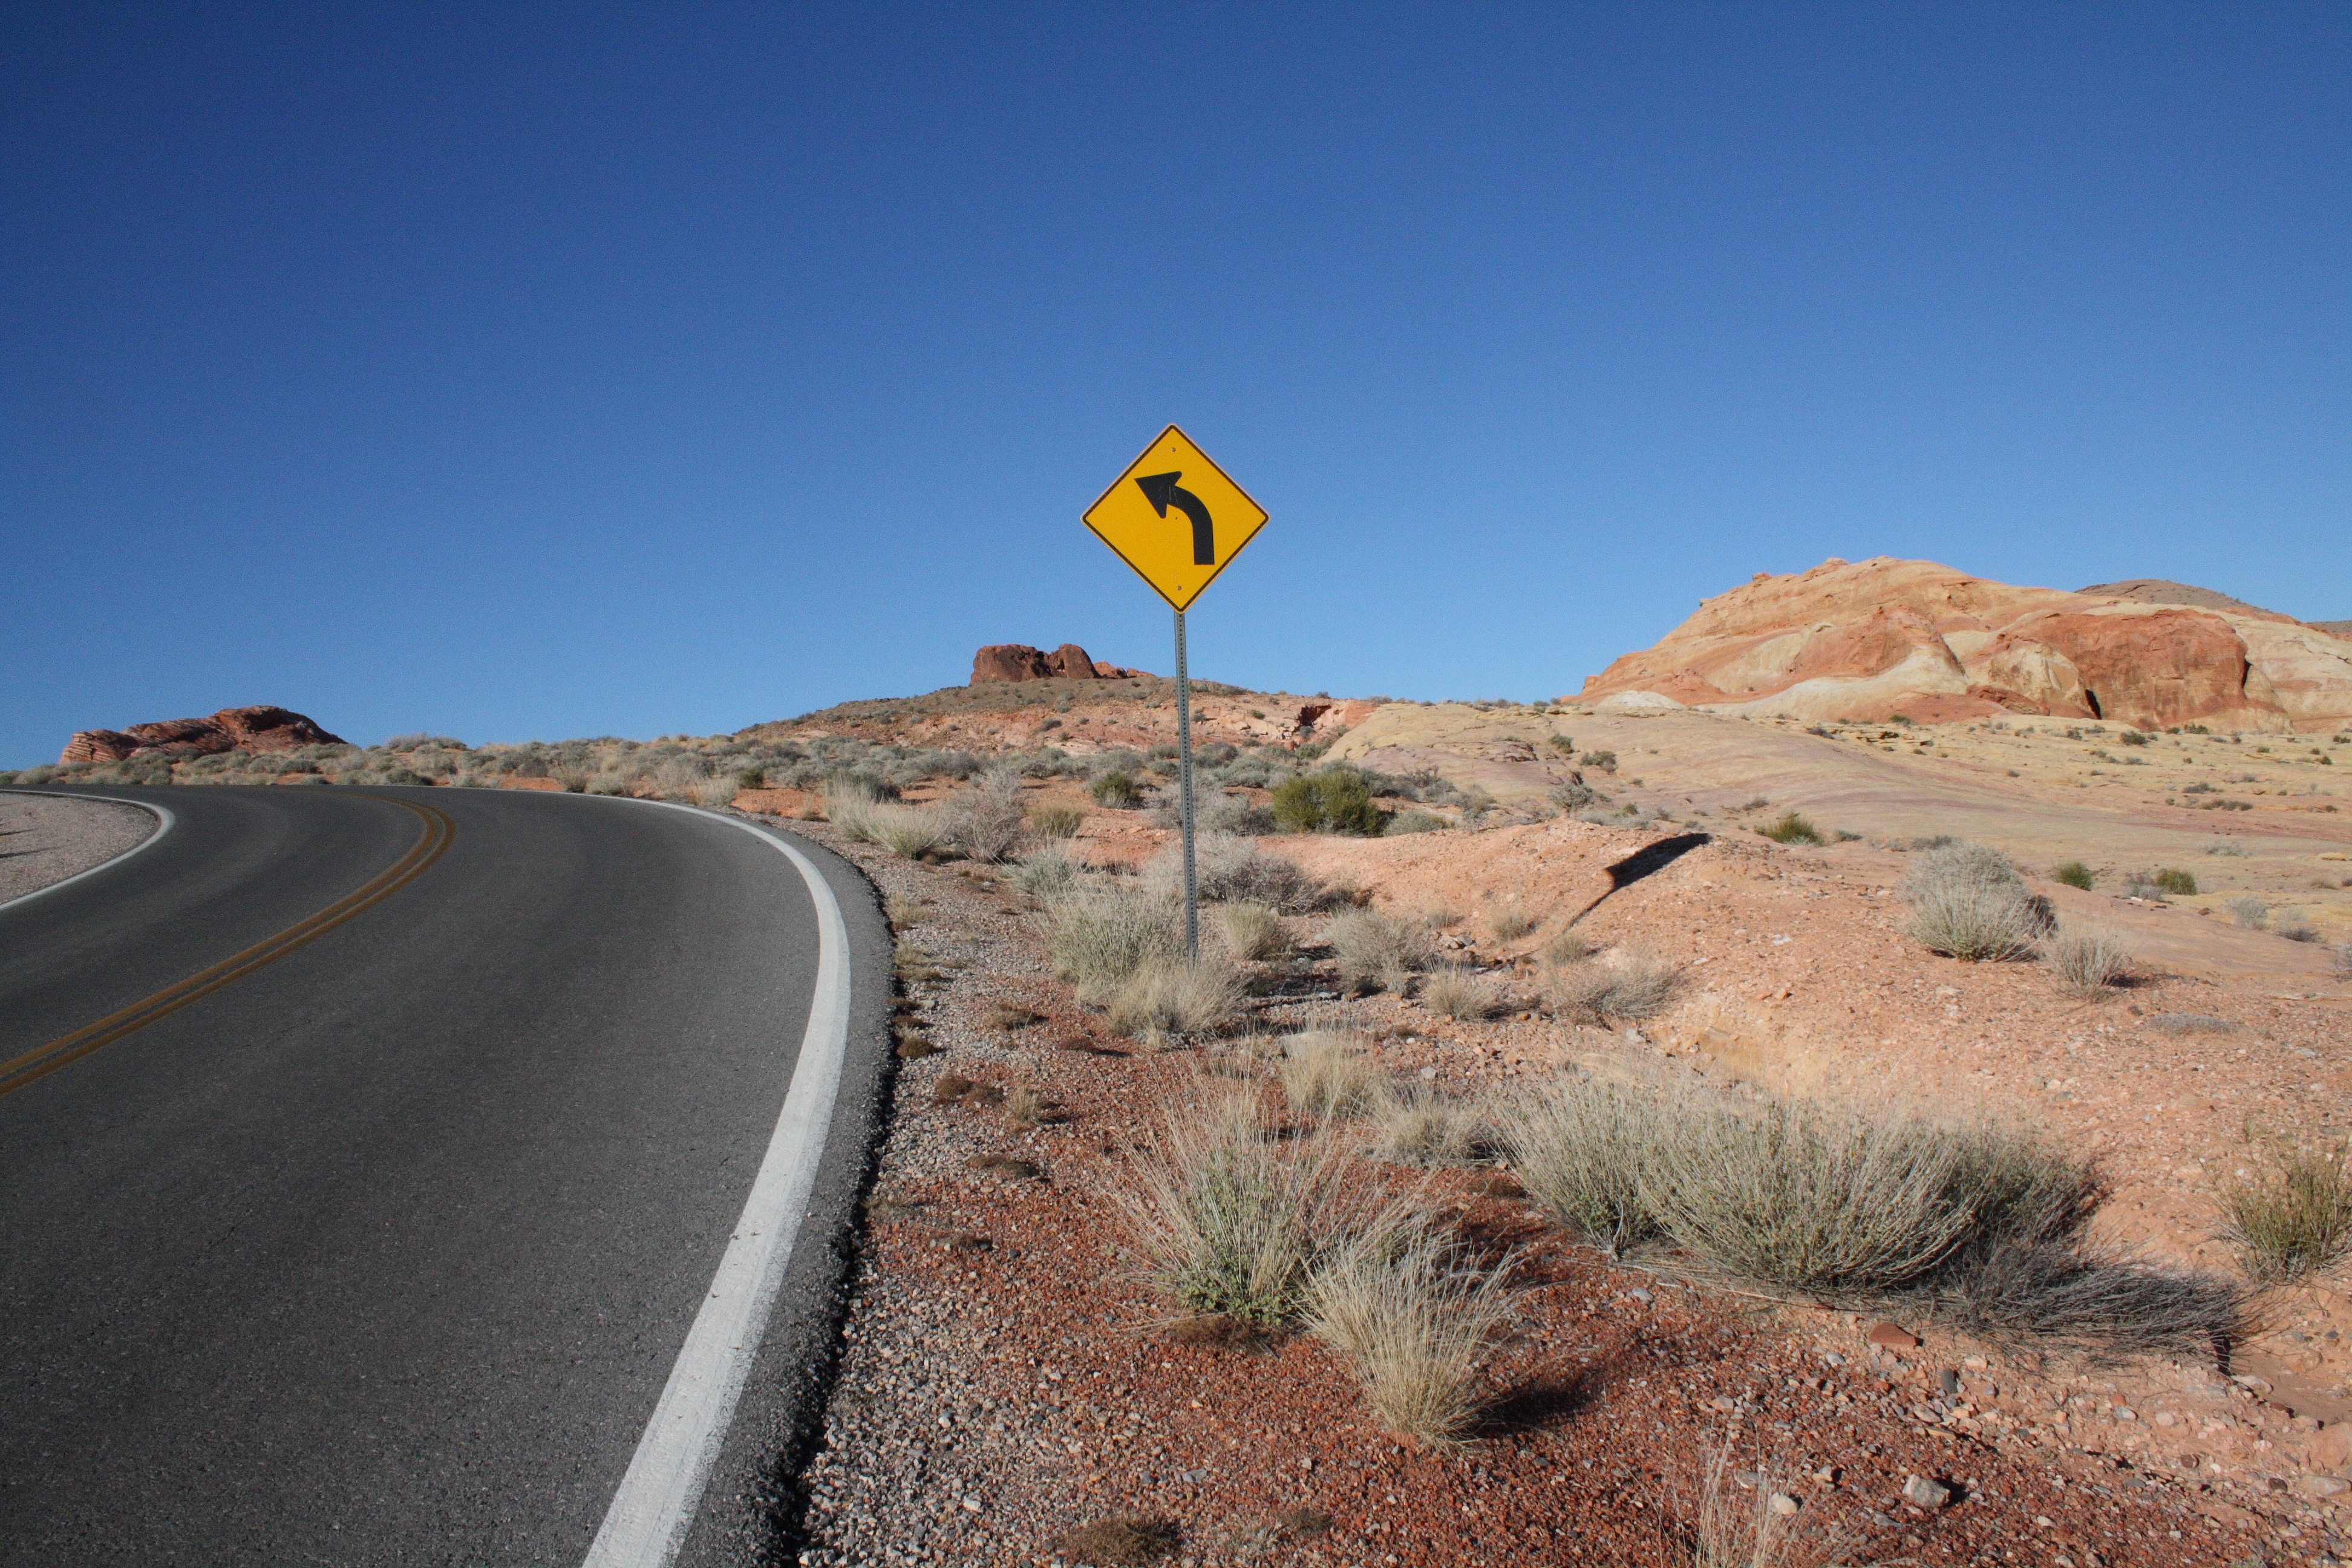
landscape, sand, mountain, road, hill, desert, valley, mountain range, usa, geology, badlands, plateau, nevada, landform, valley of fire, natural environment, geographical feature, aeolian landform, mountainous landforms